Bond graph

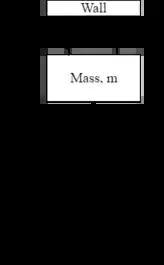
A simple mass–spring–damper system, and its equivalent bond-graph form

A bond graph is a graphical representation of a physical dynamic system. It allows the conversion of the system into a state-space representation. It is similar to a block diagram or signal-flow graph, with the major difference that the arcs in bond graphs represent bi-directional exchange of physical energy, while those in block diagrams and signal-flow graphs represent uni-directional flow of information. Bond graphs are multi-energy domain (e.g. mechanical, electrical, hydraulic, etc.) and domain neutral. This means a bond graph can incorporate multiple domains seamlessly.